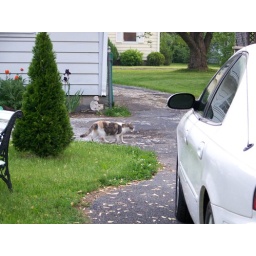
neighbors cat coming over to use my garden for litter box